Boeing 2707

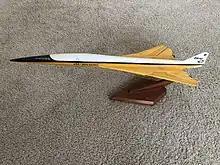
Model of Boeing SST

A major change in the design came when Boeing added canards behind the nose—which added weight. Boeing also faced insurmountable weight problems due to the swing-wing mechanism, a titanium pivot section having been fabricated with a weight of and measuring long and thick, and the design could not achieve sufficient range. Flexing of the fuselage (it would have been the longest ever built) threatened to make control difficult. In October 1968, the company was finally forced to abandon the variable geometry wing. The Boeing team fell back on a tailed delta fixed wing. The new design was also smaller, seating 234, and known as the "Model 2707-300". Work began on a full-sized mock-up and two prototypes in September 1969, now two years behind schedule.